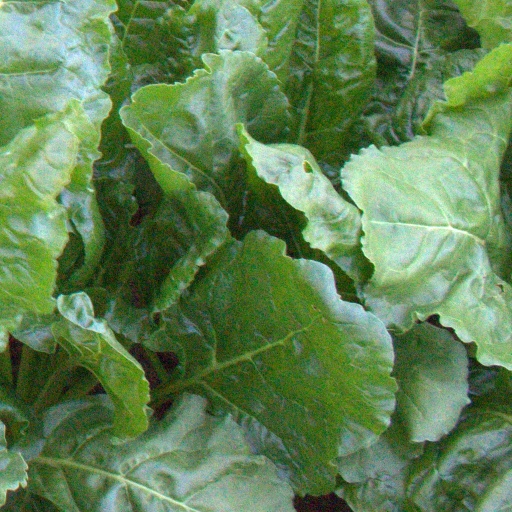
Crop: sugar beet